Horse breed

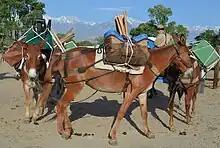
Mules with pack saddles during a demonstration (2014)

Horses can crossbreed with other equine species to produce hybrids. These hybrid types are not breeds, but they resemble breeds in that crosses between certain horse breeds and other equine species produce characteristic offspring. The most common hybrid is the mule, a cross between a "jack" (male donkey) and a mare. A related hybrid, the hinny, is a cross between a stallion and a jenny (female donkey). Most other hybrids involve the zebra (see Zebroid). With rare exceptions, most equine hybrids are sterile and cannot reproduce. A notable exception is hybrid crosses between horses and "Equus ferus przewalskii", commonly known as Przewalski's horse.